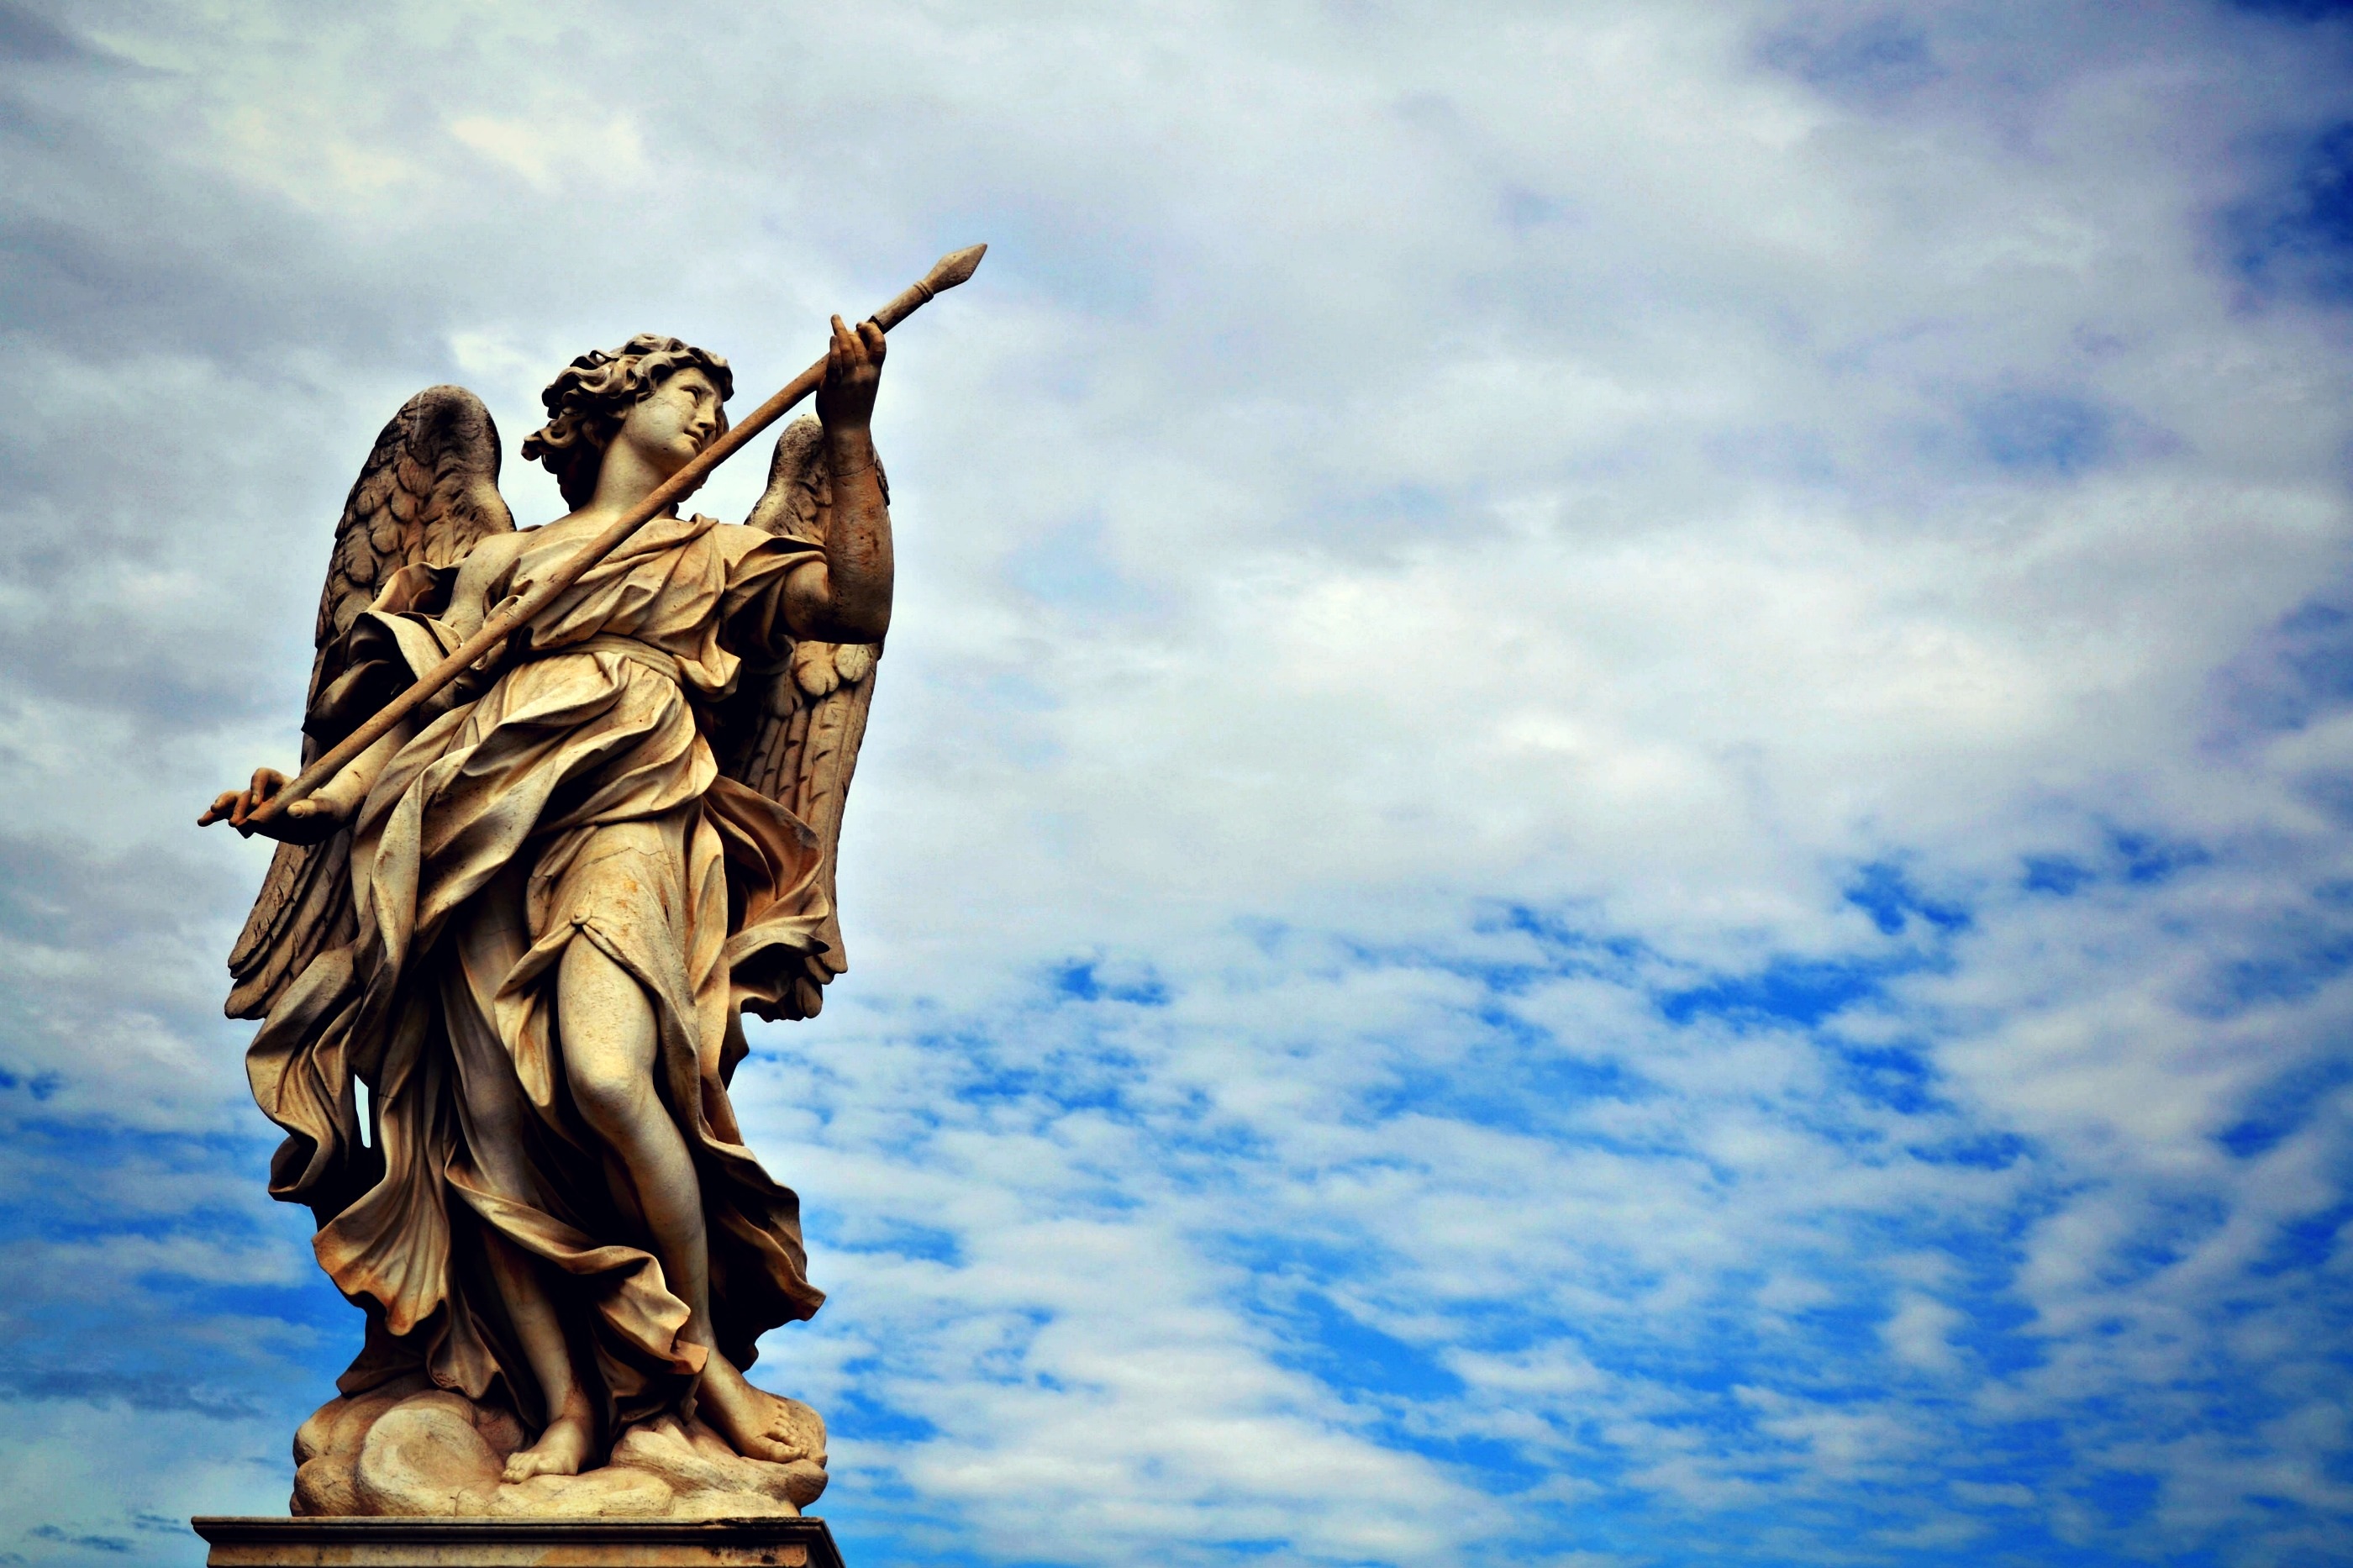
sky, monument, statue, sculpture, mythology